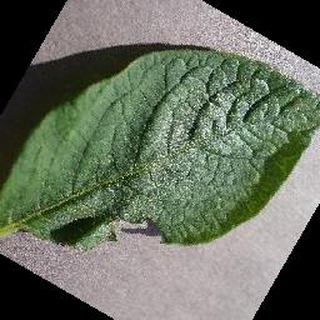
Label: healthy_potato